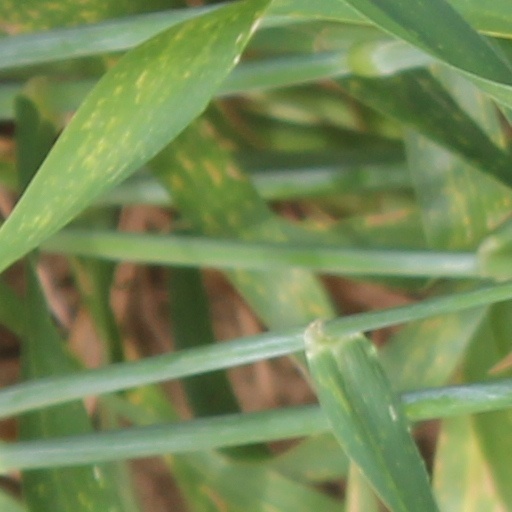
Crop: wheat